Garden Island (New South Wales)

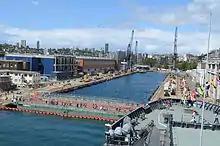
Captain Cook Graving Dock when flooded

The dock is long, with a width of . The dock is deep at spring tide. When filled, the dock has a capacity of . The dock can be drained in a four-hour period through the use of three centrifugal pumps (each with a discharge capacity around per minute).